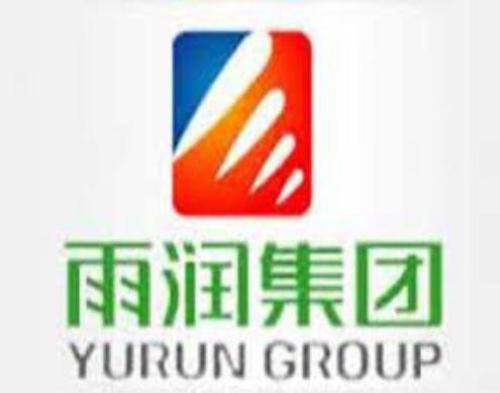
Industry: Food